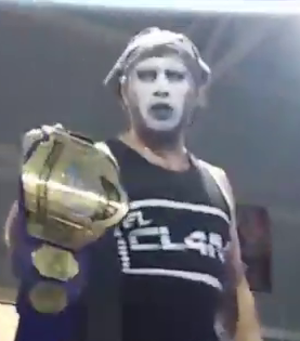
Charly Manson avec le titre par équipe de la GCW